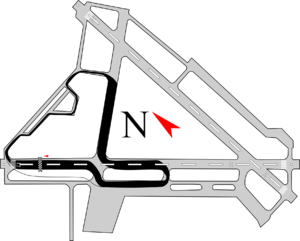
Le Grand Prix automobile d'Edmonton est une ancienne épreuve de course automobile disputée une fois par an sur le circuit de l'aéroport d'Edmonton, situé à Edmonton. Cette course a fait partie de la tournée canadienne du championnat Champ Car de 2005 à 2007, puis de l'IndyCar Series de 2008 à sa disparition après l'édition 2012.